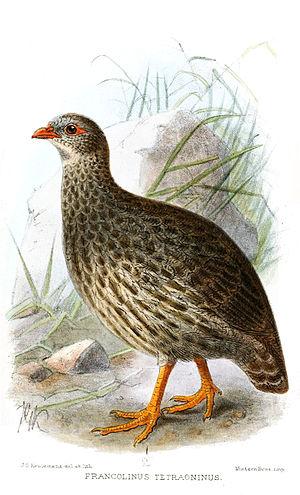
Le Francolin écaillé est une espèce d'oiseaux de la famille des Phasianidae.